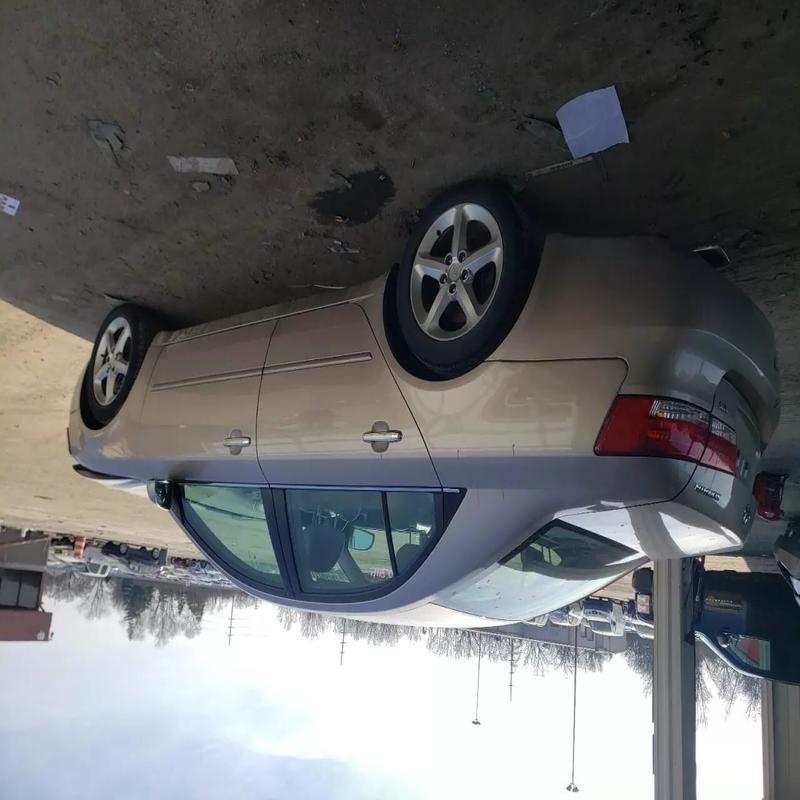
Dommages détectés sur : capot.
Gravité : mineur